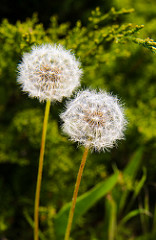
Flower: dandelion